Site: brandenburg
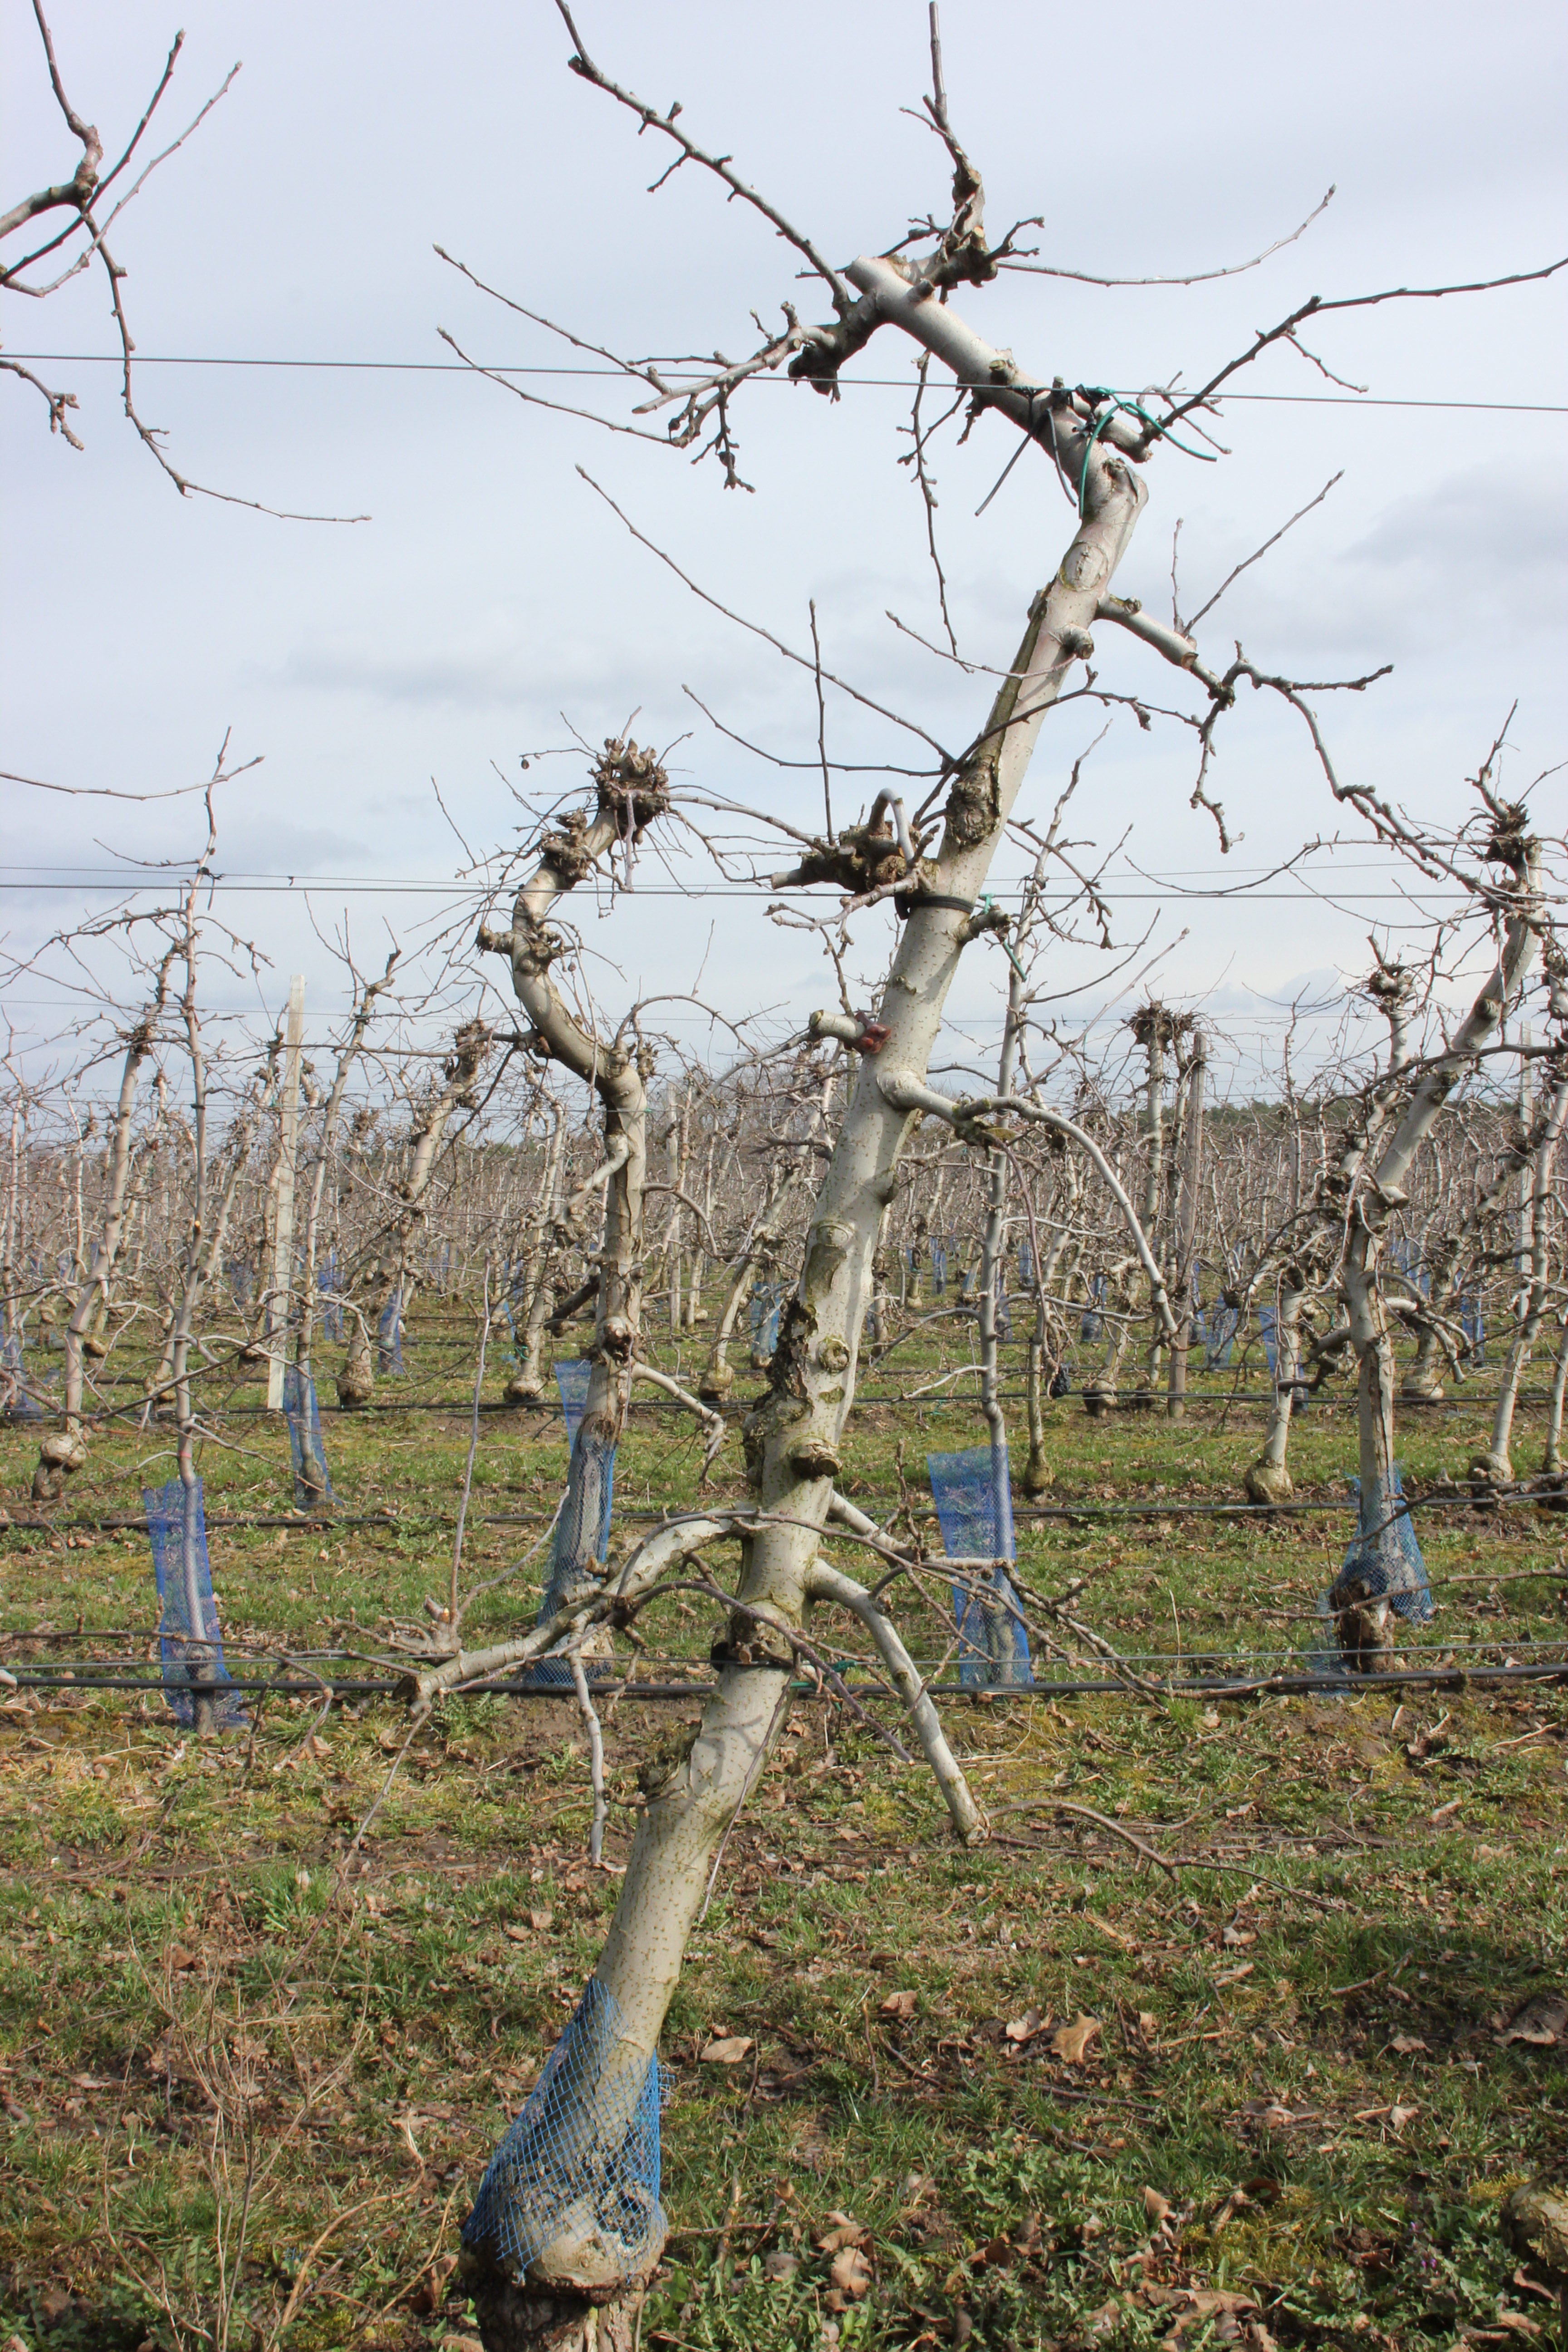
Growth stage (BBCH 01): Bud development